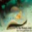
Label: ray